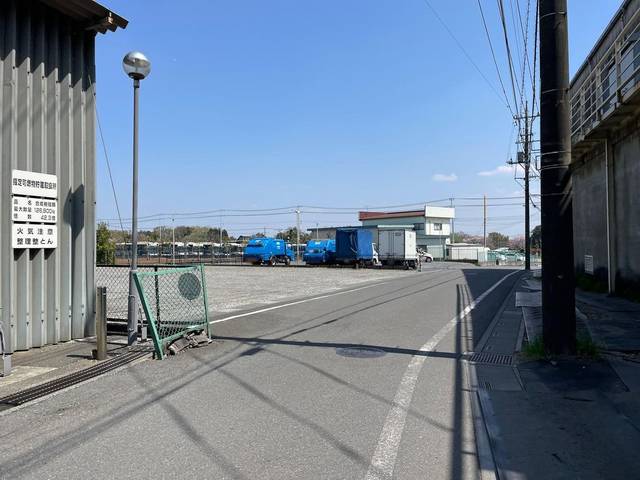
Region: Japan
Coordinates: 35.873, 139.397